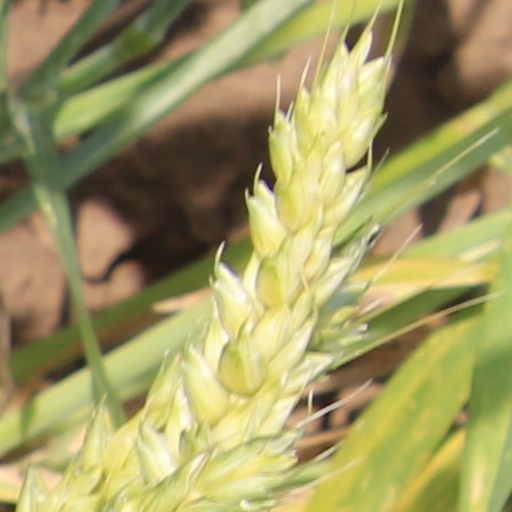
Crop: wheat